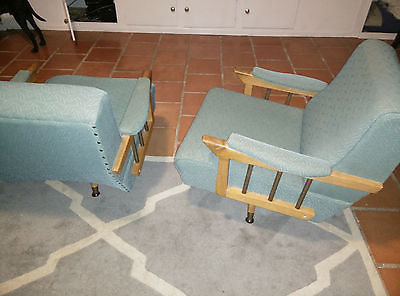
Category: chair